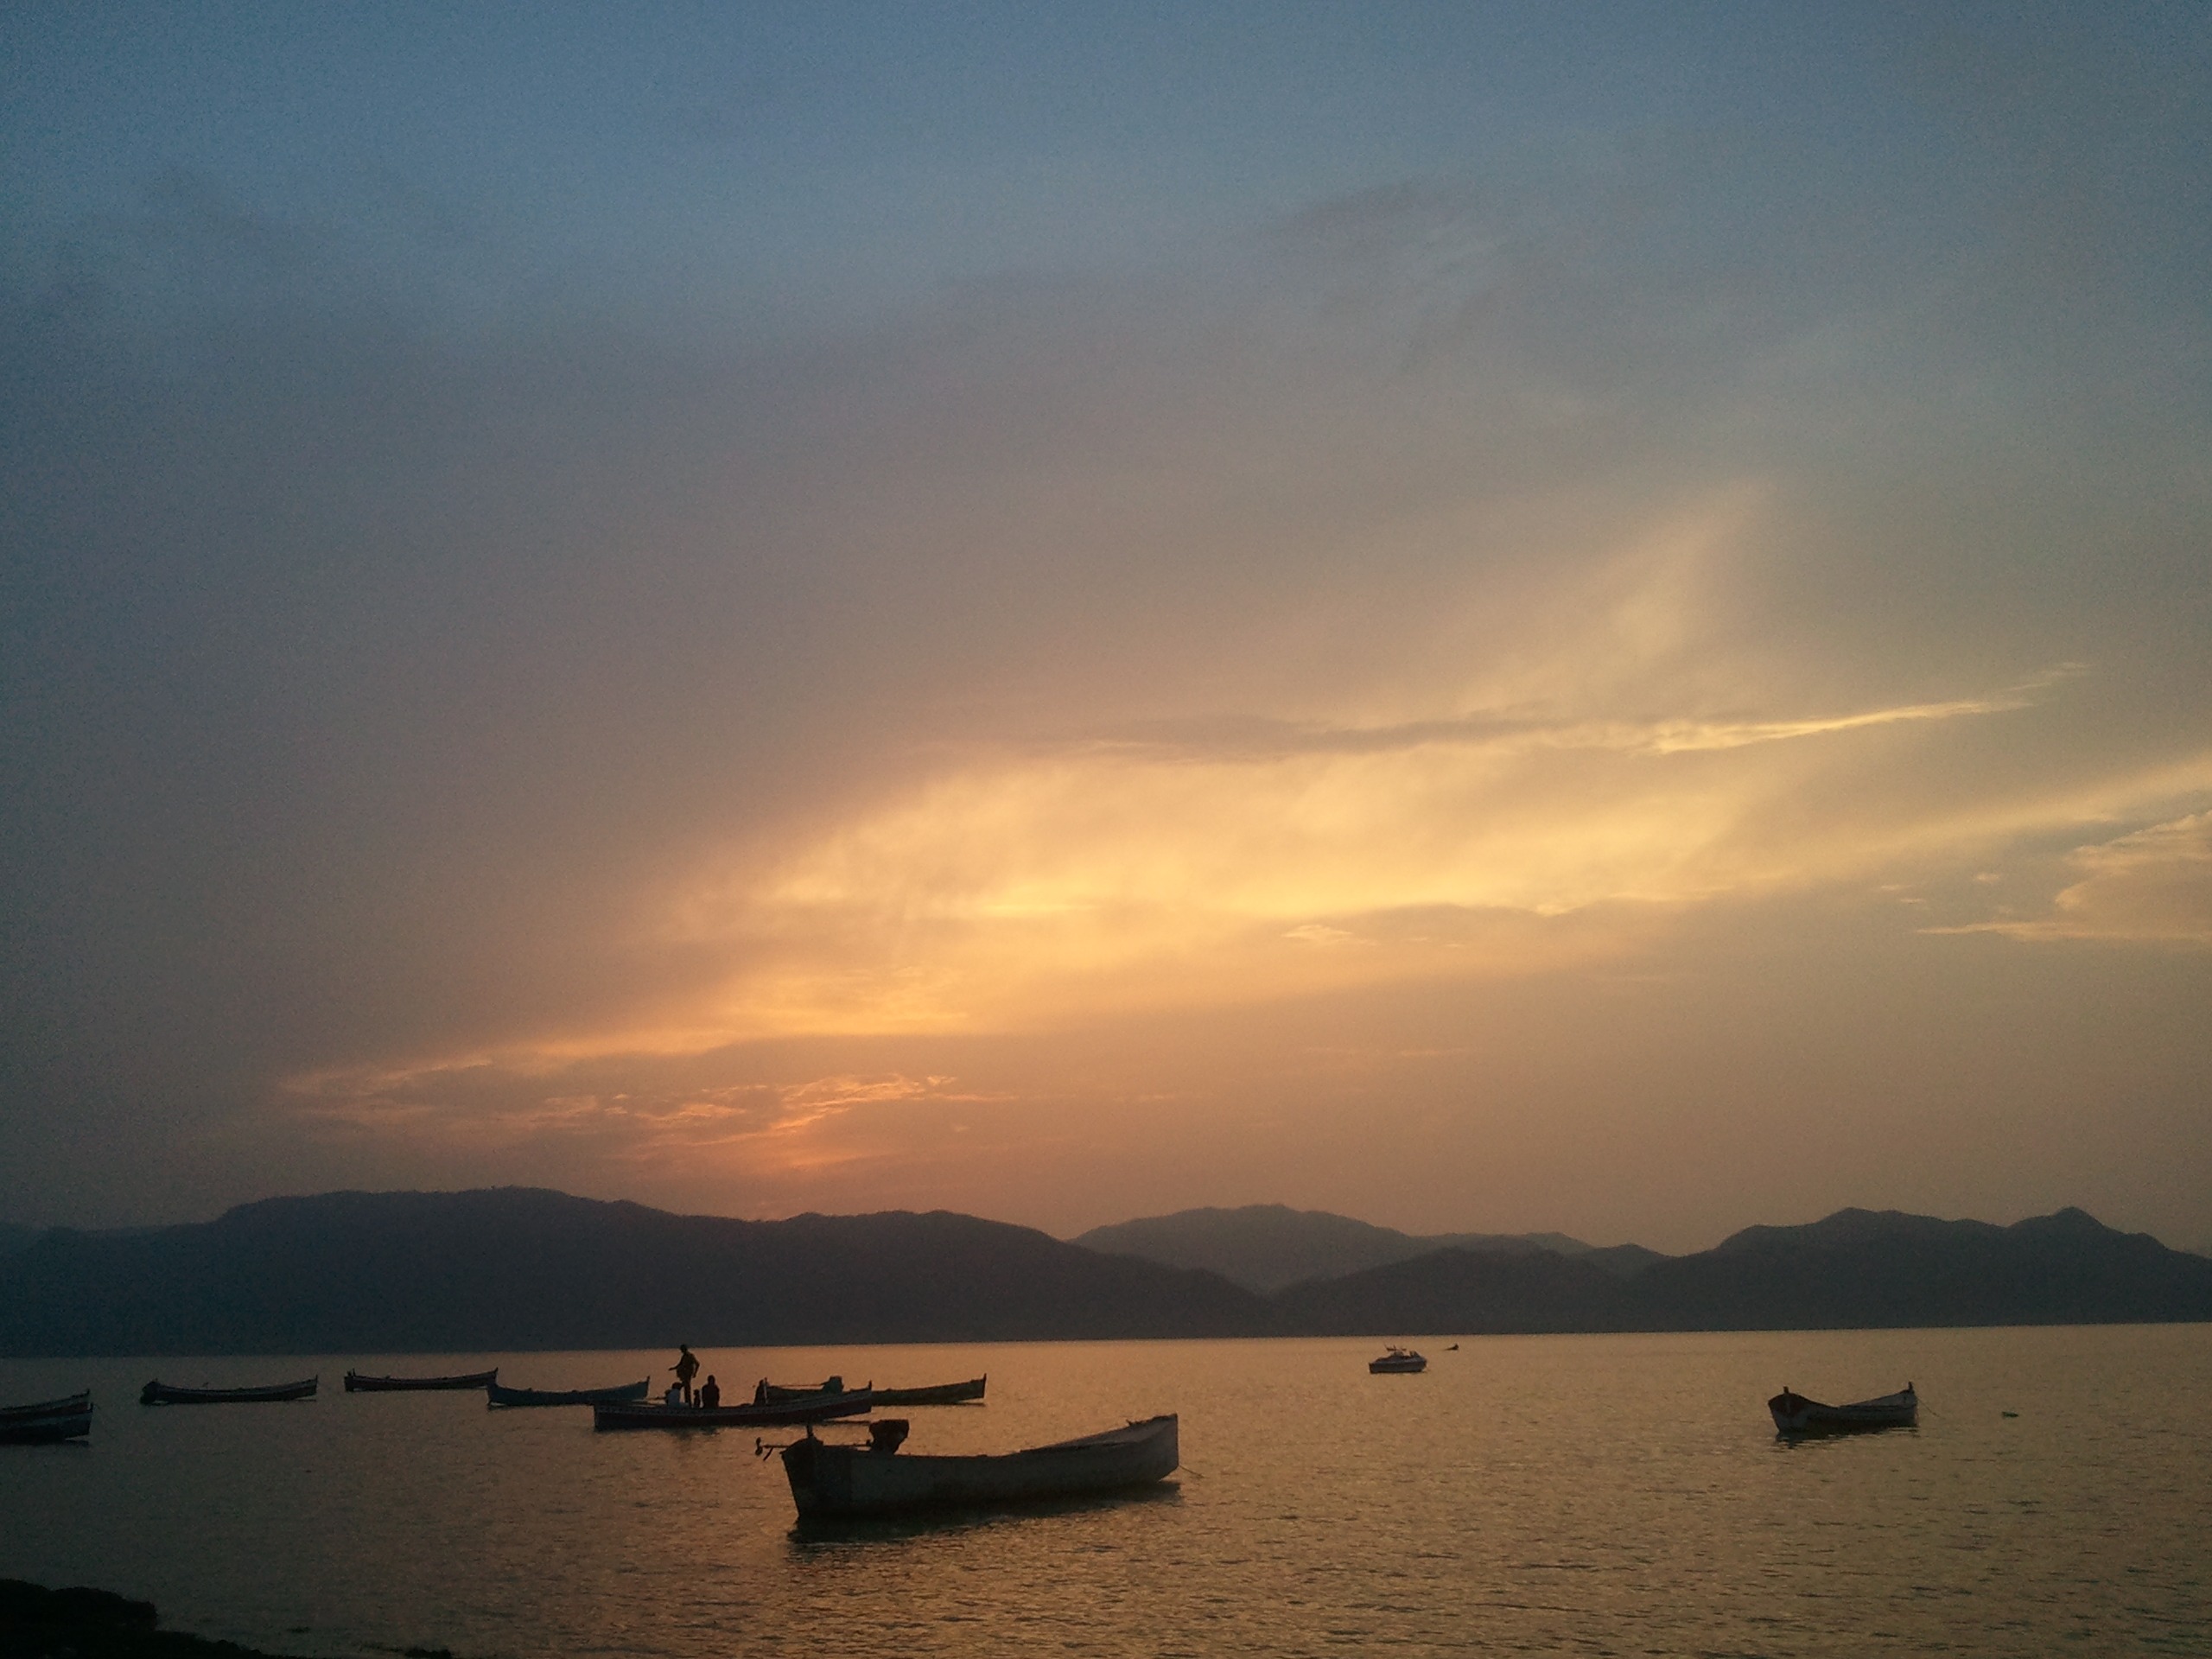
beach, landscape, sea, coast, water, ocean, horizon, cloud, sky, sun, sunrise, sunset, cloudy, morning, lake, dawn, river, dark, dusk, evening, reflection, vehicle, bay, free photos, boats, loch, afterglow, atmospheric phenomenon